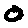
Label: 0